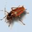
Label: cockroach